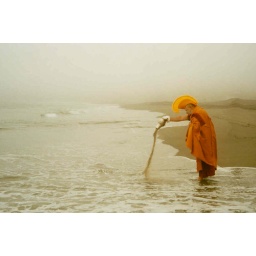
Tibetian Monk disposing of sand mandala in moving water  Jenner Ca.